Arabian Nights (2015 film)

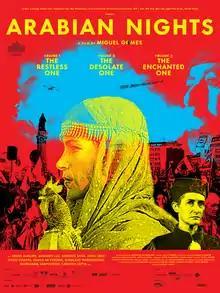
Film poster

Arabian Nights is a 2015 three-part drama film, co-written and directed by Miguel Gomes, based on the "One Thousand and One Nights". It comprises Volume 1: The Restless One, Volume 2: The Desolate One and Volume 3: The Enchanted One; each volume is around two hours long.